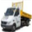
Label: truck